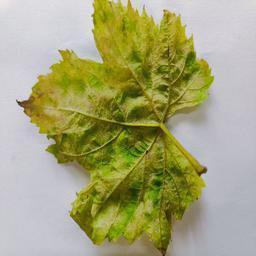
Label: Downy Mildew